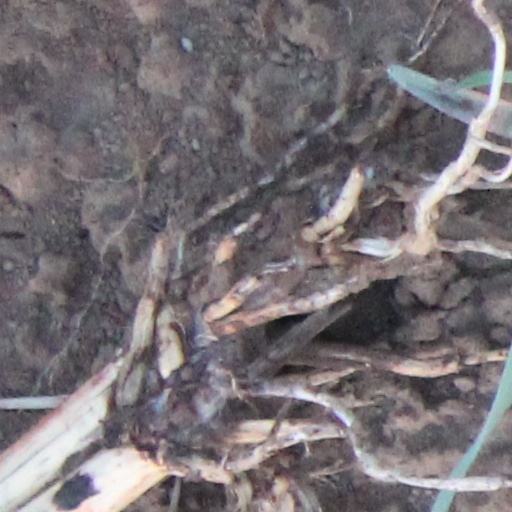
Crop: wheat